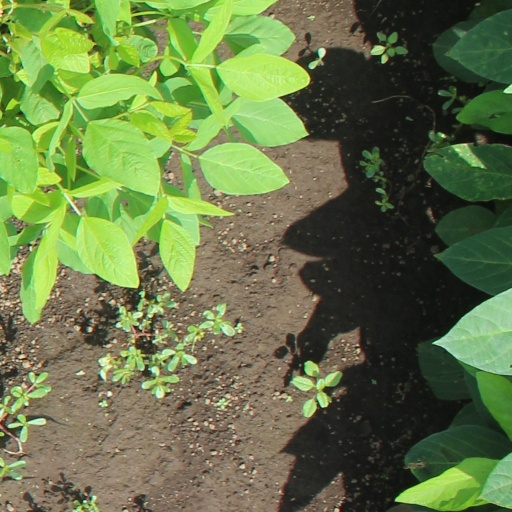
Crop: soybean